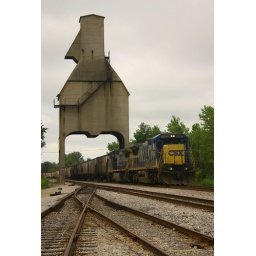
First train on Sunday...A standard cab C40-8 under the coaling tower at Sullivan.